Tomás Domínguez Romera

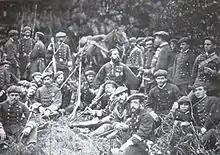
Carlos VII during Third Carlist War

In 1881 Domínguez Romera married María de los Dolores de Arévalo y Fernandez de Navarrete (1854-1919). She descended from an aristocratic Riojan-Navarrese Arévalo family. Her father, , was a conservative politician; in the 1850s and the 1860s he served in the lower chamber of the Cortes, while between the 1870s and the 1890s he held a chair in the senate. In 1877 María inherited the titles of and Condesa de Valdellano; upon marriage Domínguez Romera became conde consorte. In 1908 she inherited large landholdings around Villafranca; the Andalusian and the Riojan-Navarrese estates of the couple were separated by some 600 km. In 1911 Domínguez Romera claimed and was granted the title of marqués de San Martin. Tomás and María lived mostly in their apartment in Madrid and in Villafranca. They had two sons; Tomás Domínguez Arévalo inherited the Rodezno and San Martín titles, while José María Domínguez Arévalo took over this of Valdellano. Both became Carlist politicians. In 1932-1934 the former held the nationwide party leadership and later became one of key politicians of early Francoism; the latter briefly headed regional party structures in New Castile.